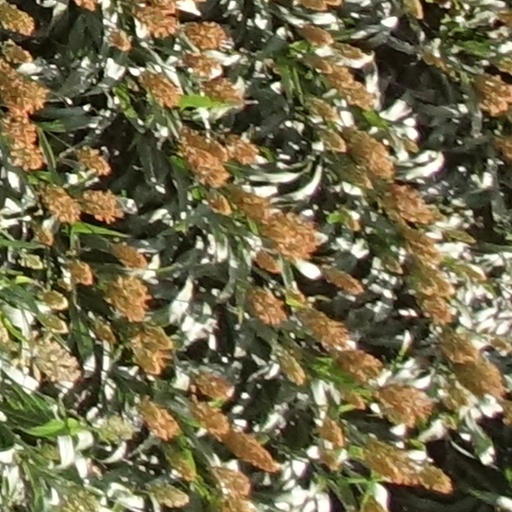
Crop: sorghum